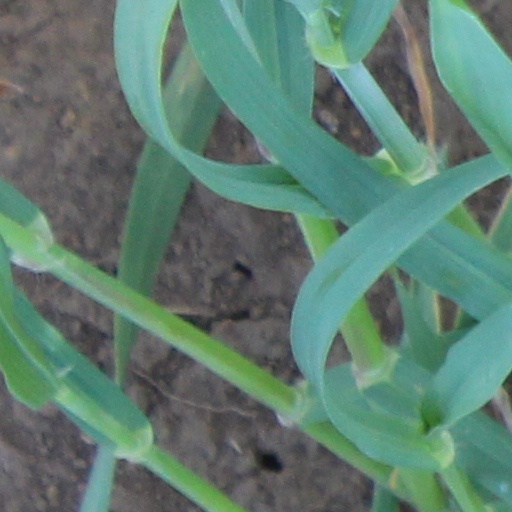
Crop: wheat